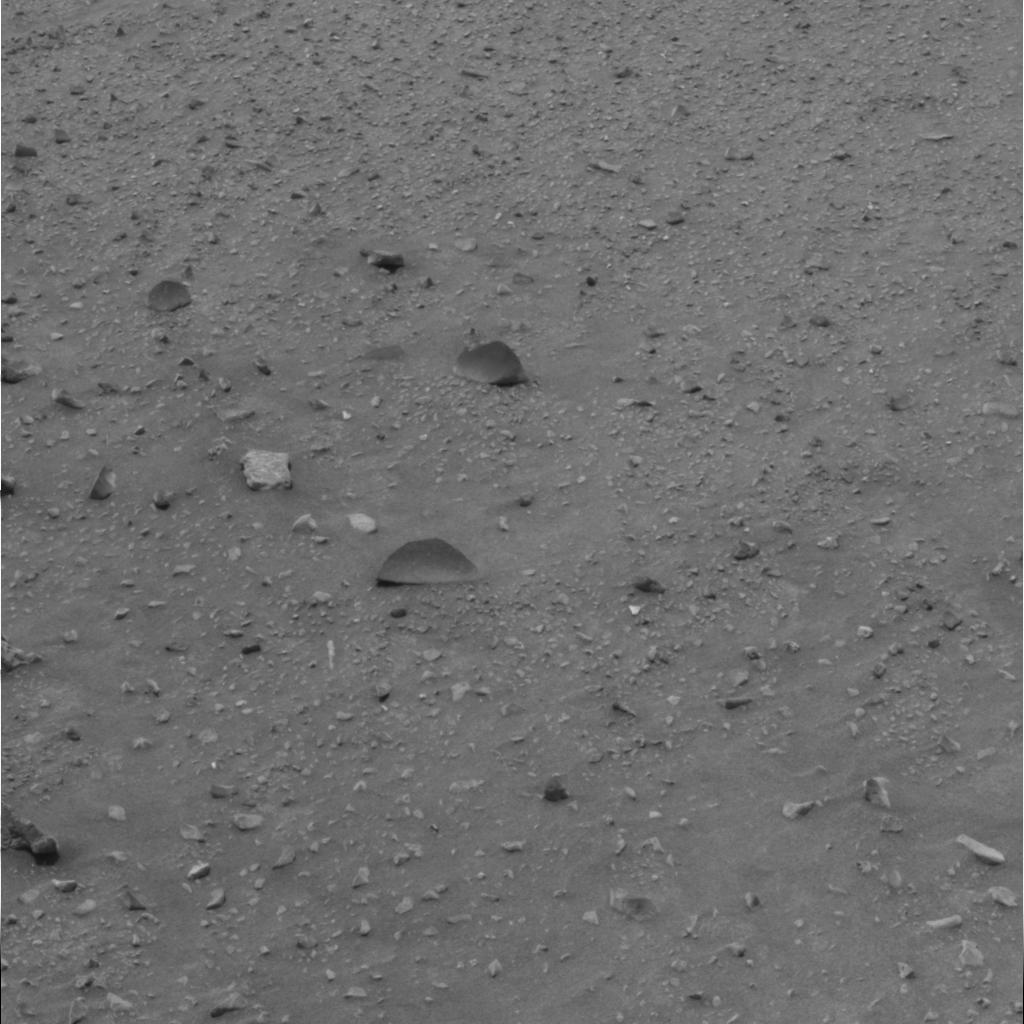
Surface features visible: Clasts, Soil, Nearby Surface